Apoorvam Chilar

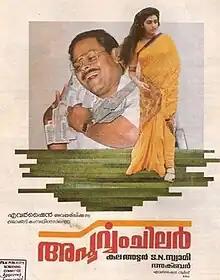

Apoorvam Chilar is a 1991 Indian Malayalam film, directed by Kala Adoor and produced by Akbar. The film stars Innocent, Jagathy Sreekumar, Parvathy, Sai Kumar, Jagadish and KPAC Lalitha in the lead roles. The film has musical score by Johnson.